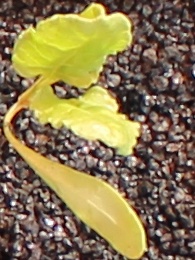
Label: Sugar beet